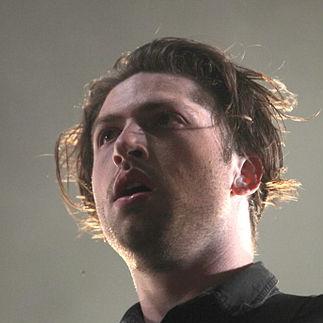
Age: 25